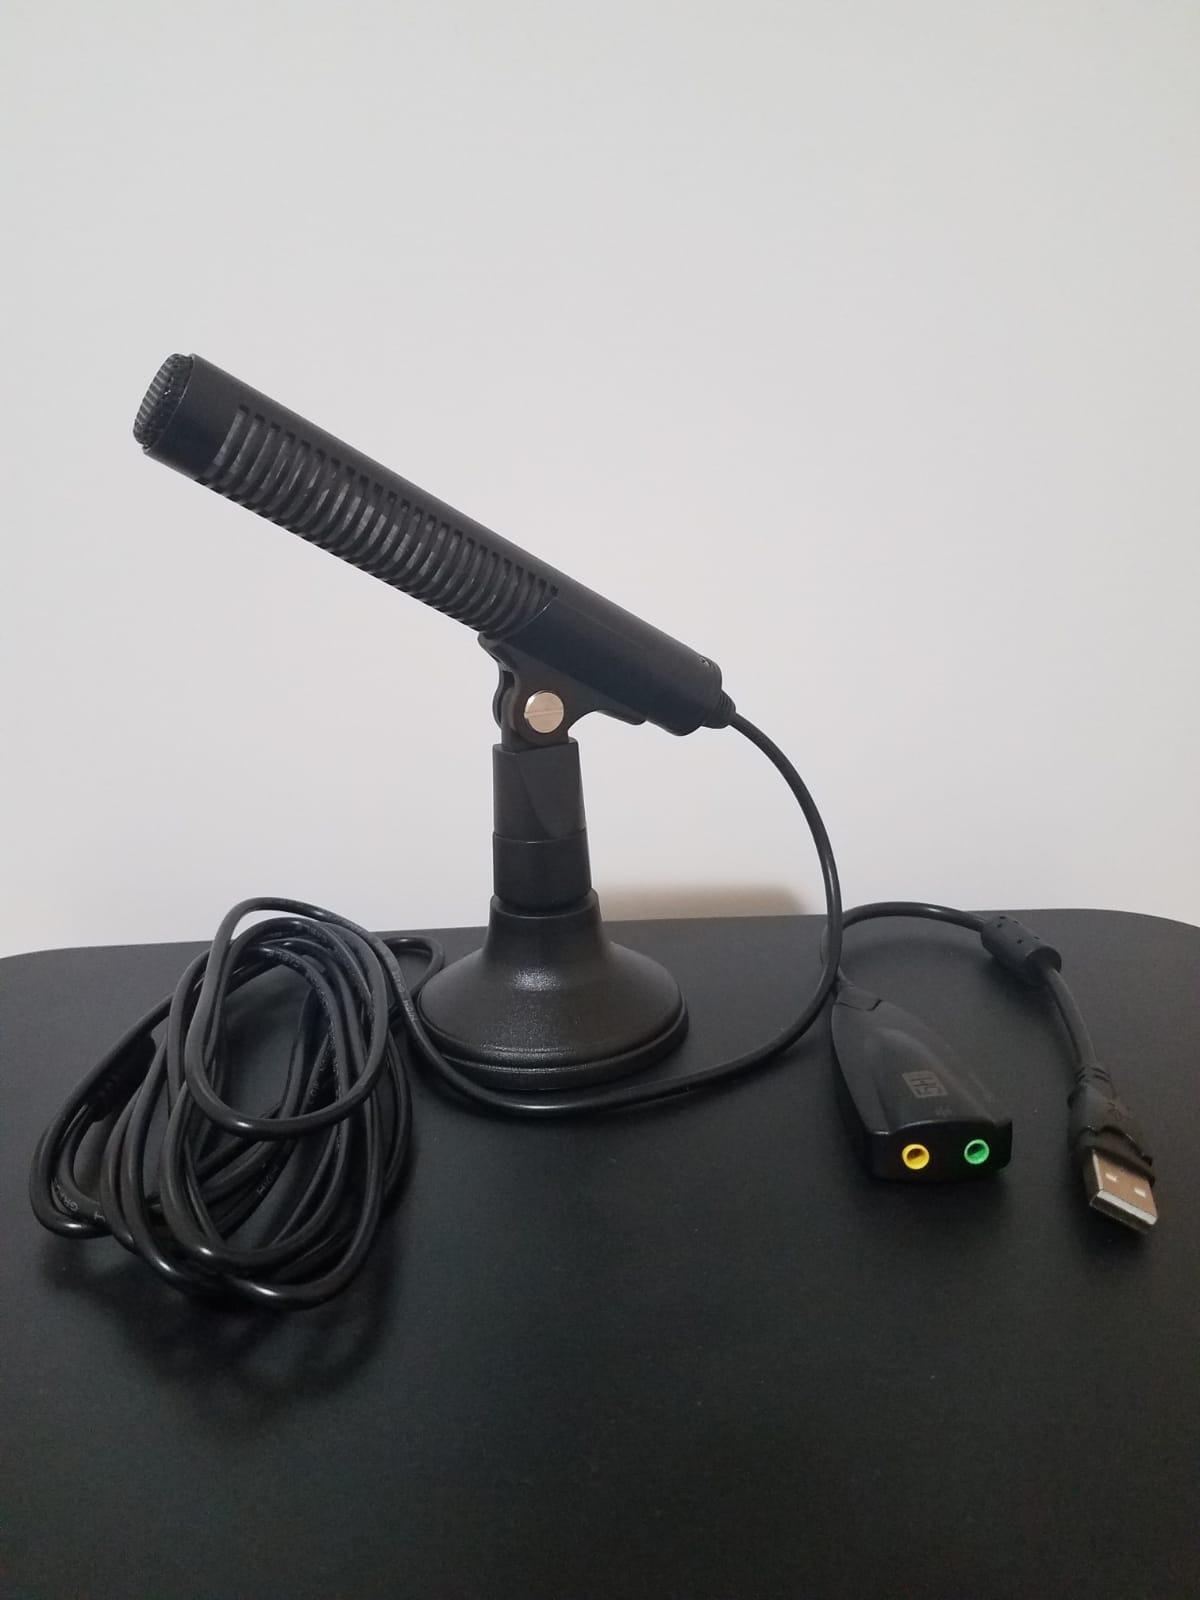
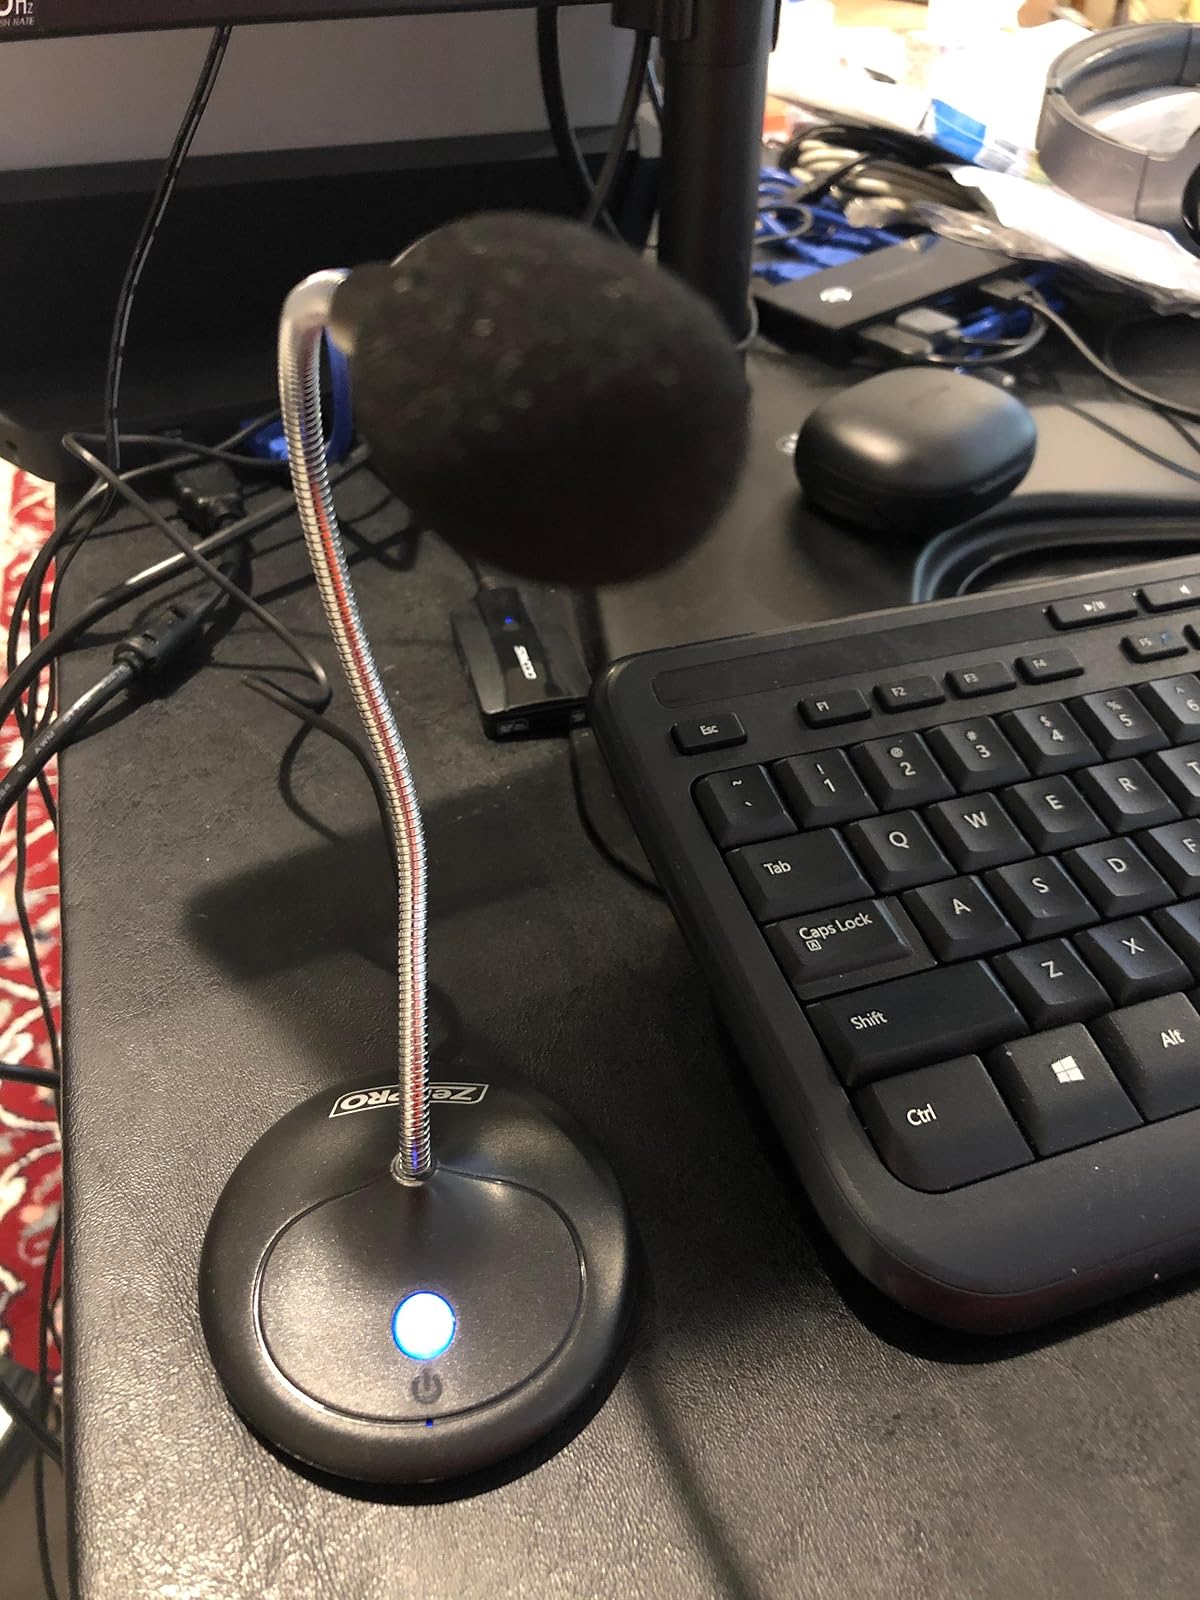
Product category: microphone
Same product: no